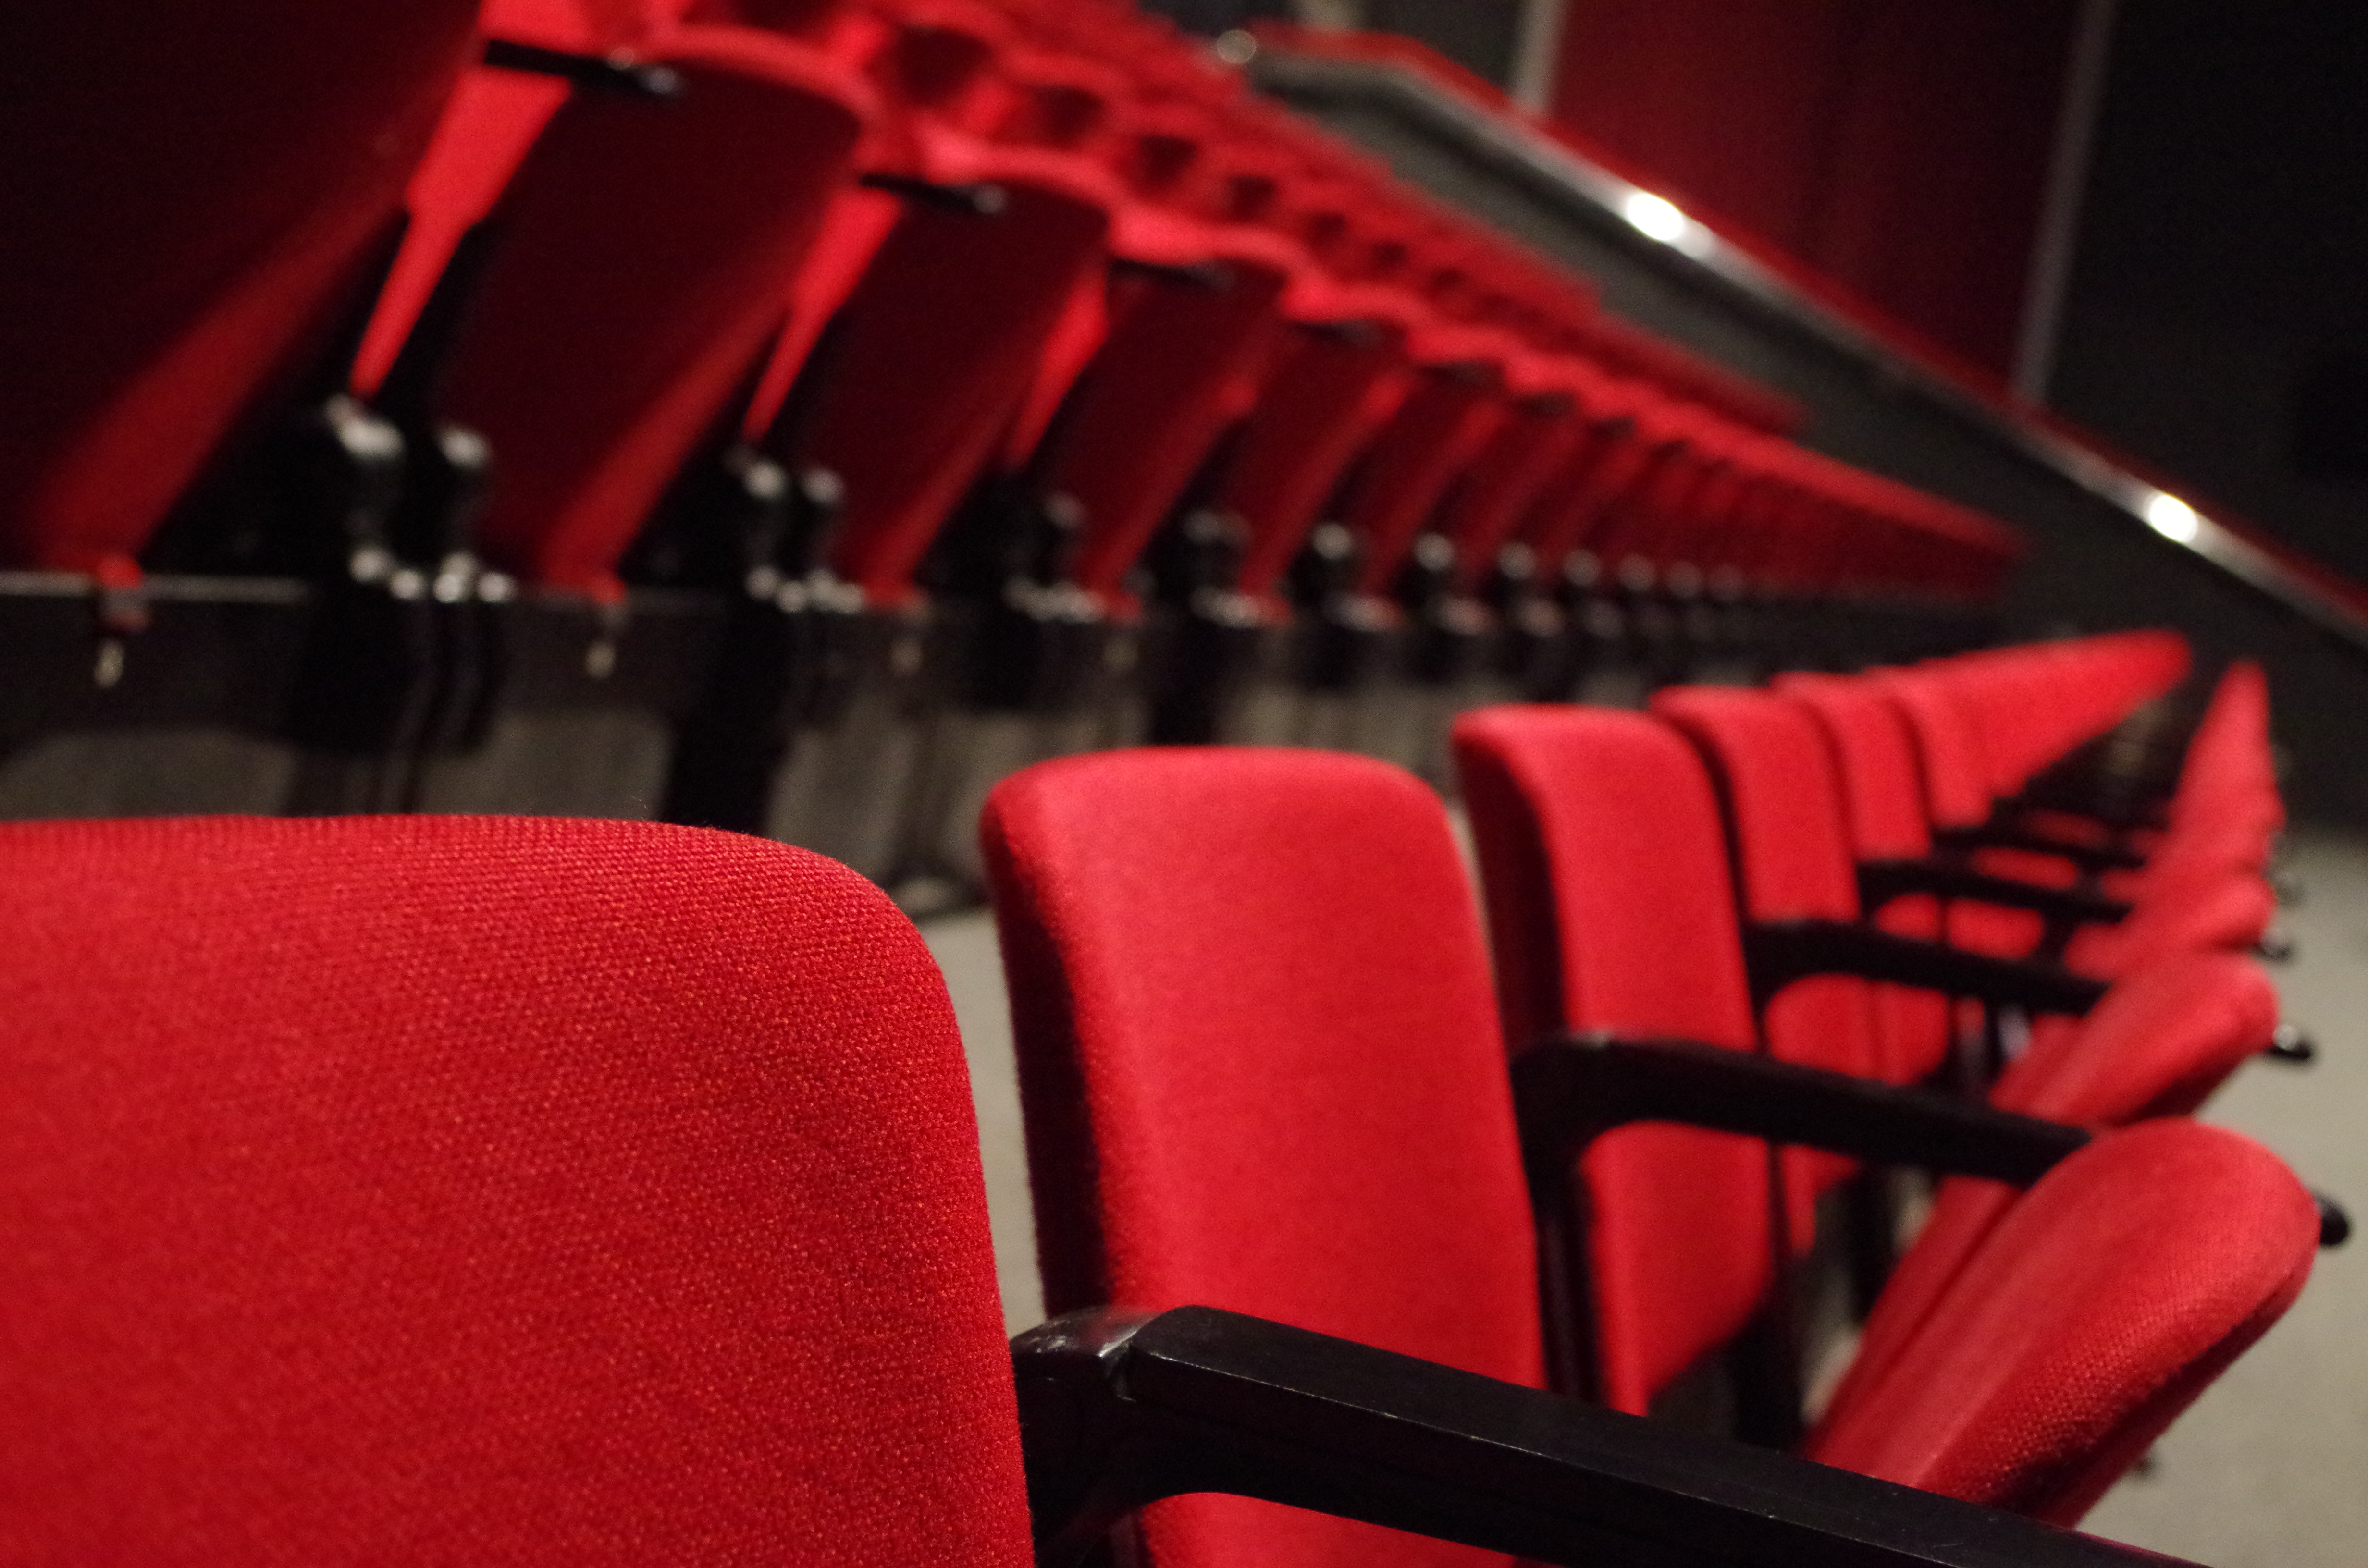
red, color, theatre, culture, seats